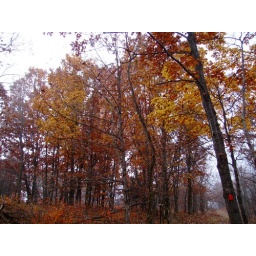
Still catching some yellow in the trees - looked like black oaks to me.